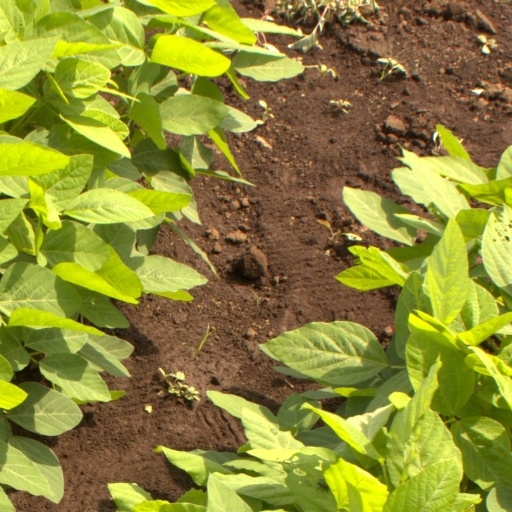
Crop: soybean